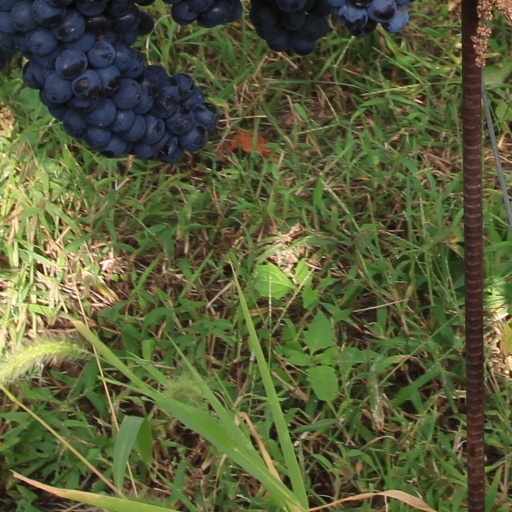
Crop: grape